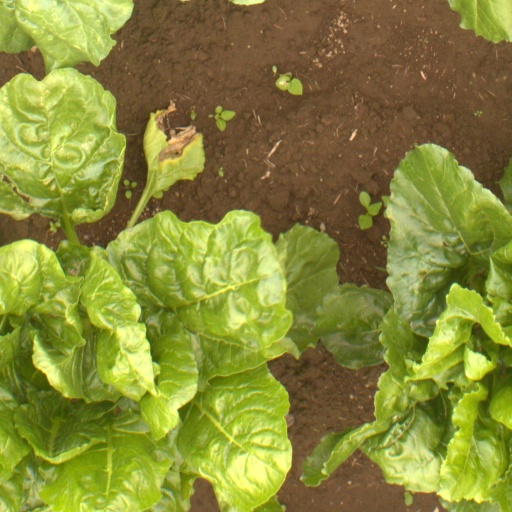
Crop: sugar beet